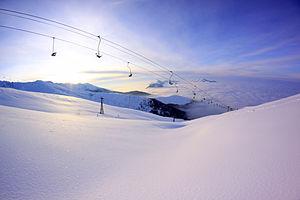
Le Kosovo se situe au sud-est de l'Europe, avec sa position centrale dans les Balkans, il sert de lien entre l'Europe centrale et l'Europe du Sud.